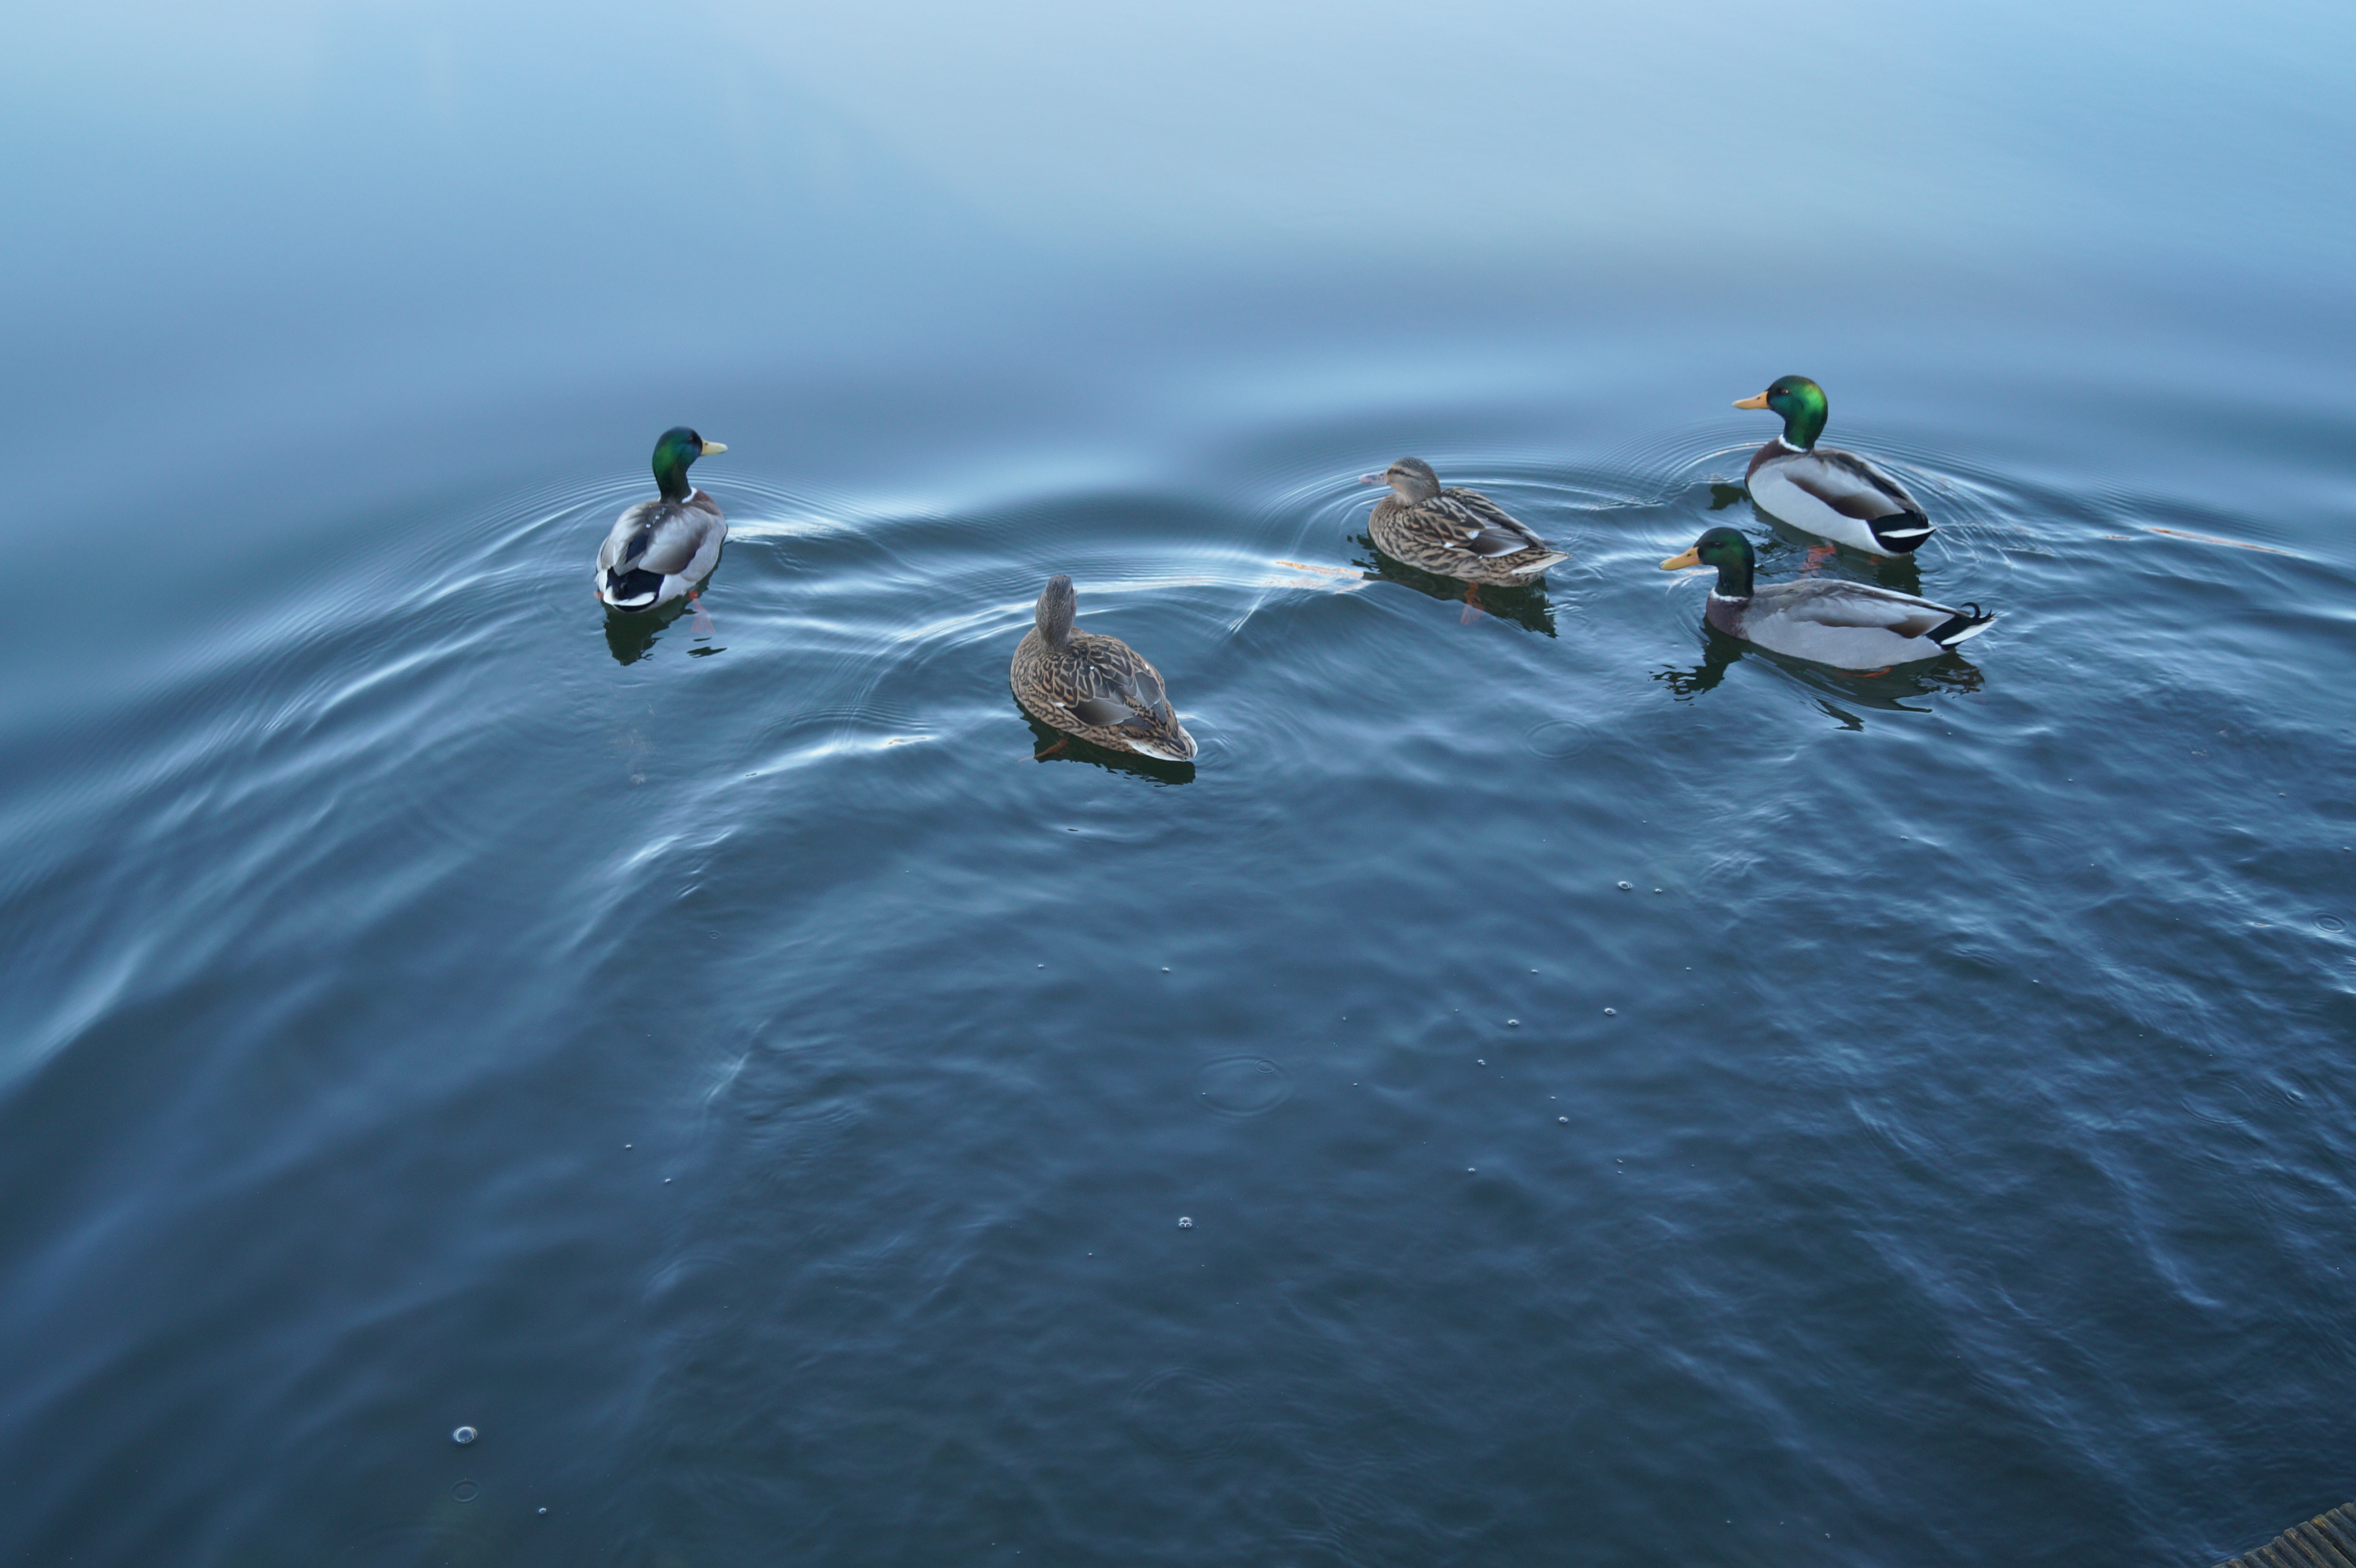
sea, water, bird, wing, wave, duck, boating, waterfowl, water bird, mallard, ducks geese and swans